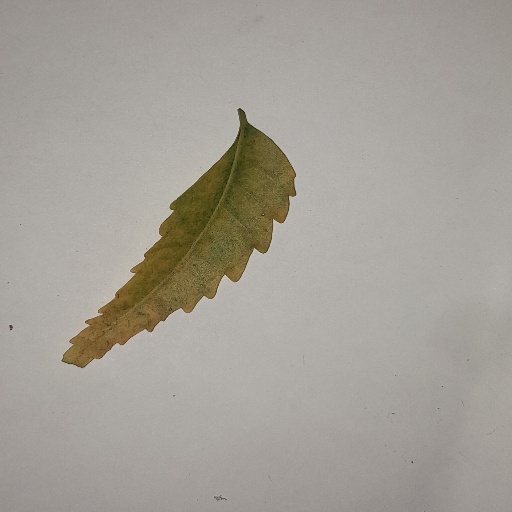
Species: Neem
Leaf condition: Yellow Leaf